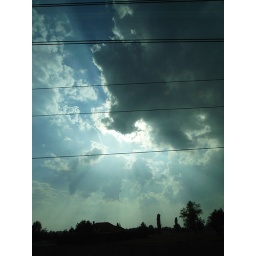
clouds in the sky